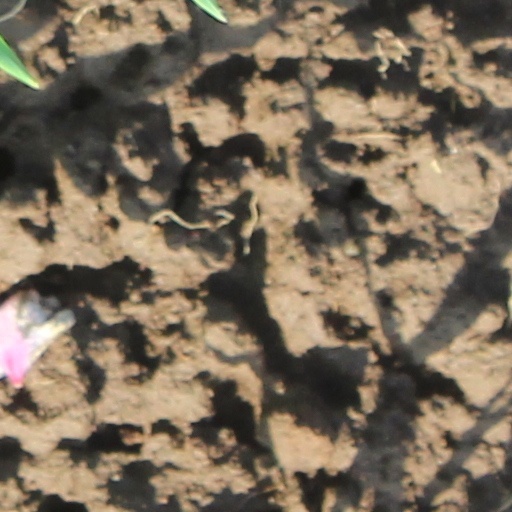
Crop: wheat